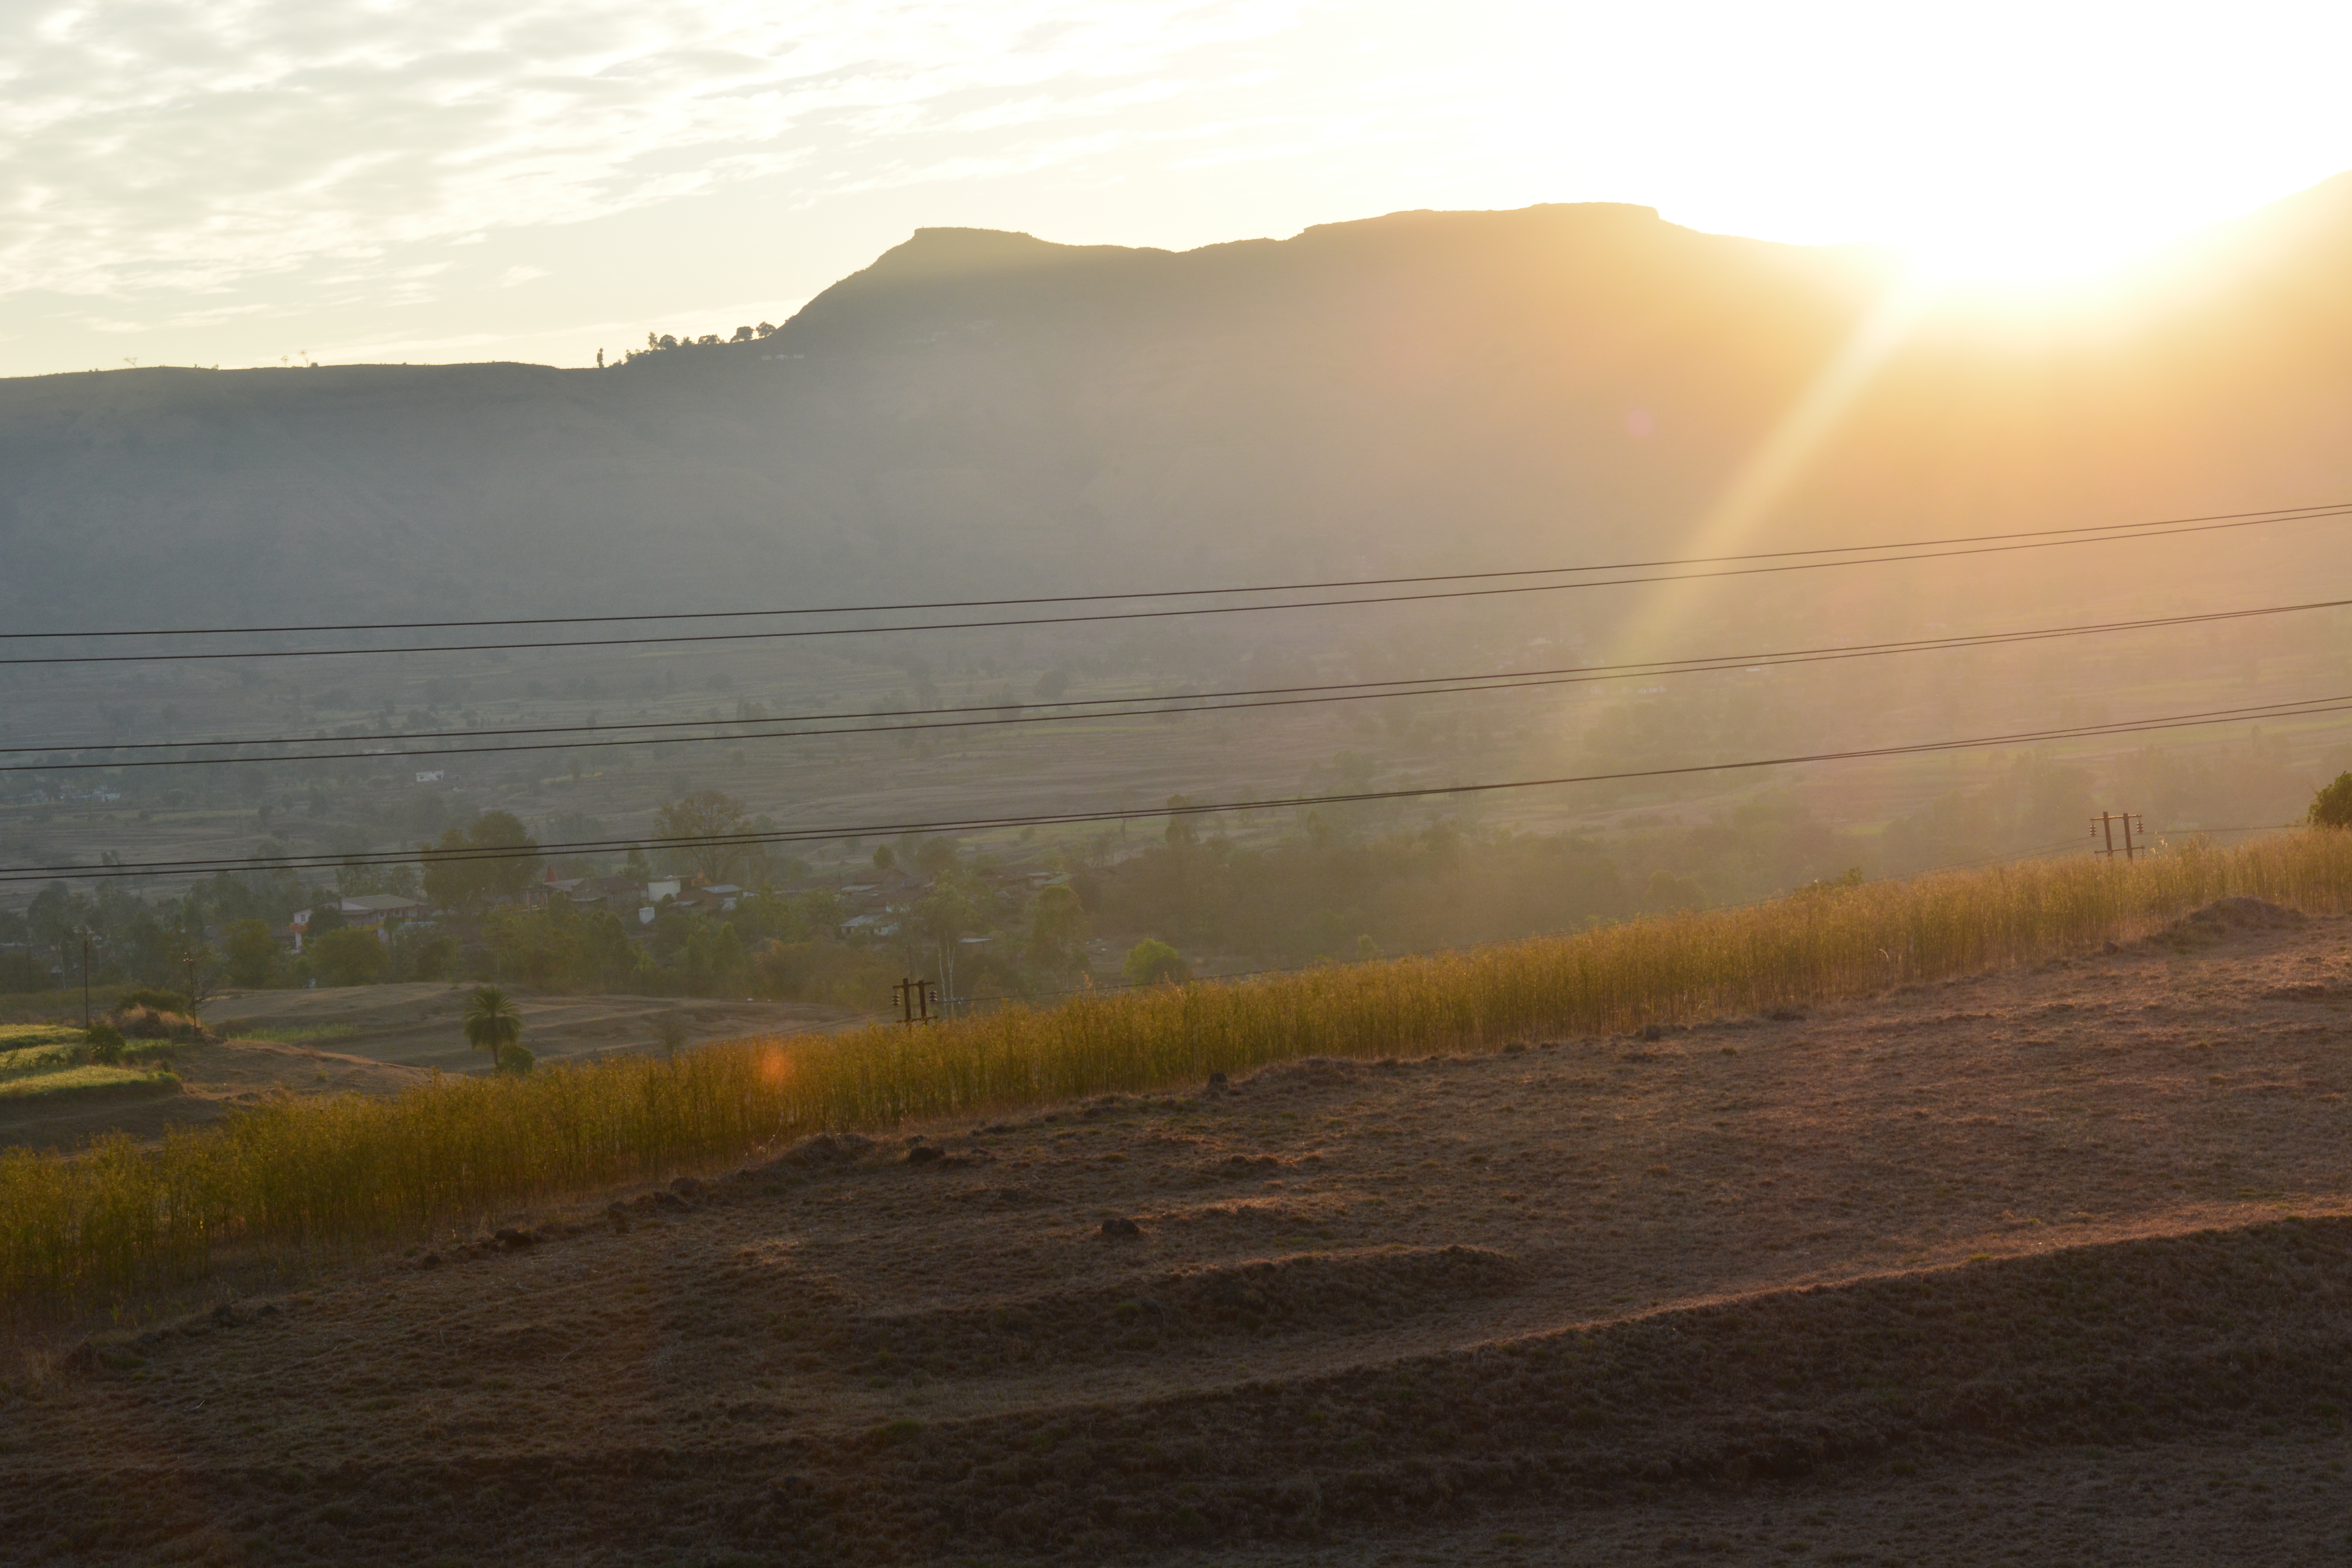
nature, sky, morning, dawn, sunrise, horizon, sun, sunlight, ecoregion, atmosphere, evening, rural area, hill, plain, field, sunset, road, mist, landscape, steppe, grass, haze